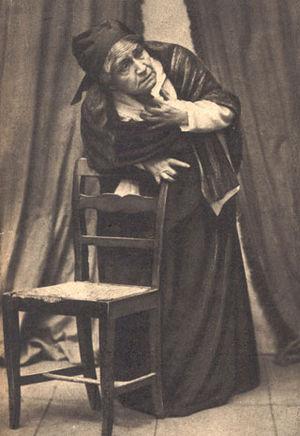
Thérèse Raquin est le troisième roman de l'écrivain français Émile Zola publié en 1867. Ce roman, qui présente déjà les caractéristiques du naturalisme développé plus tard dans le cycle des Rougon-Macquart, fera connaître l'écrivain au public parisien. L'auteur en tirera lui-même, en 1873, une pièce de théâtre intitulée Thérèse Raquin : drame en 4 actes.